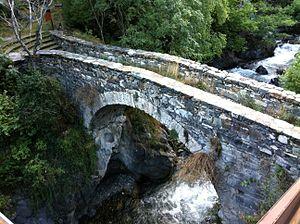
Le Pont Pla est un pont d'Andorre enjambant la Valira d'Orient situé à la frontière entre les paroisses d'Andorre-la-Vieille et d'Escaldes-Engordany dont l'existence est documentée depuis 1717. Il s'agit d'un pont en maçonnerie d'une longueur de 11,80 mètres et d'une largeur de 2,50 mètres.
Cet article recense les édifices protégés d'Andorre.
Cette liste de ponts d'Andorre a pour vocation de présenter une liste de ponts remarquables d'Andorre, tant par leurs caractéristiques dimensionnelles, que par leur intérêt architectural ou historique.